Rowing at the 1912 Summer Olympics – Men's coxed four

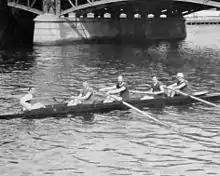
The gold medal winning team of Germany

The men's coxed four was a rowing event held as part of the Rowing at the 1912 Summer Olympics programme. It was the second appearance of the event, which had been held at the 1900 Summer Olympics but had been replaced by coxless four at the 1904 and 1908 Games. The standard coxed four event allowed for outriggers, while another event was held in 1912 for boats with inriggers. The competition was held from 17 to 19 July 1912.